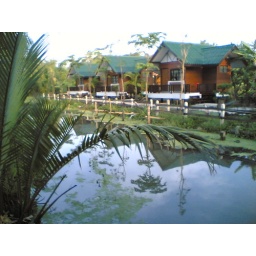
house by the river